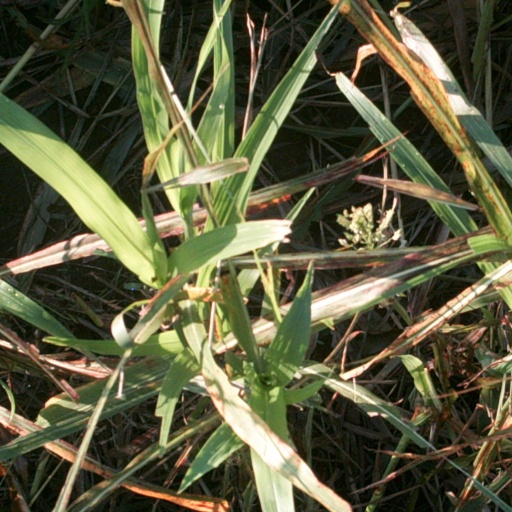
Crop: sorghum